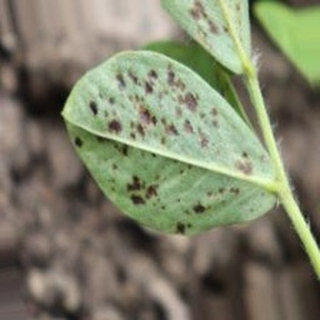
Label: groundnut_rust